David Caon

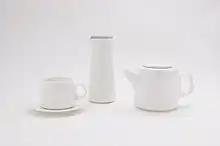
Qantas weight saving crockery manufactured by Noritake

He has been a consultant responsible for the creative direction and design of the interiors of the Qantas fleet, including the refurbishment of its Marc Newson designed Airbus A380s, the design of new Boeing 787 Dreamliner aircraft, and ultra long-range Airbus A350s for direct Australia to New York and London routes, as well as ground based interiors, bespoke furniture and fittings. Caon's weight reducing designs for Qantas's in-flight crockery and cutlery resulted in an annual savings of over 500,000 kilograms of fuel.